Astra Veicoli Industriali

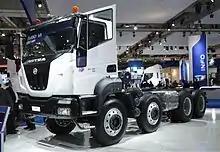
Astra HD9 8456 EURO6. 8-wheeler. Power: 560 hp.

In 2002 the company absorbed Astra SIVI (a partner of Iveco from 1982), which produced vehicles for heavy transport, and in 2004 completely integrated production by SIVI. Vehicles produced by SIVI Astra are all produced on the basis of Iveco vehicles, currently Stralis and Trakker.